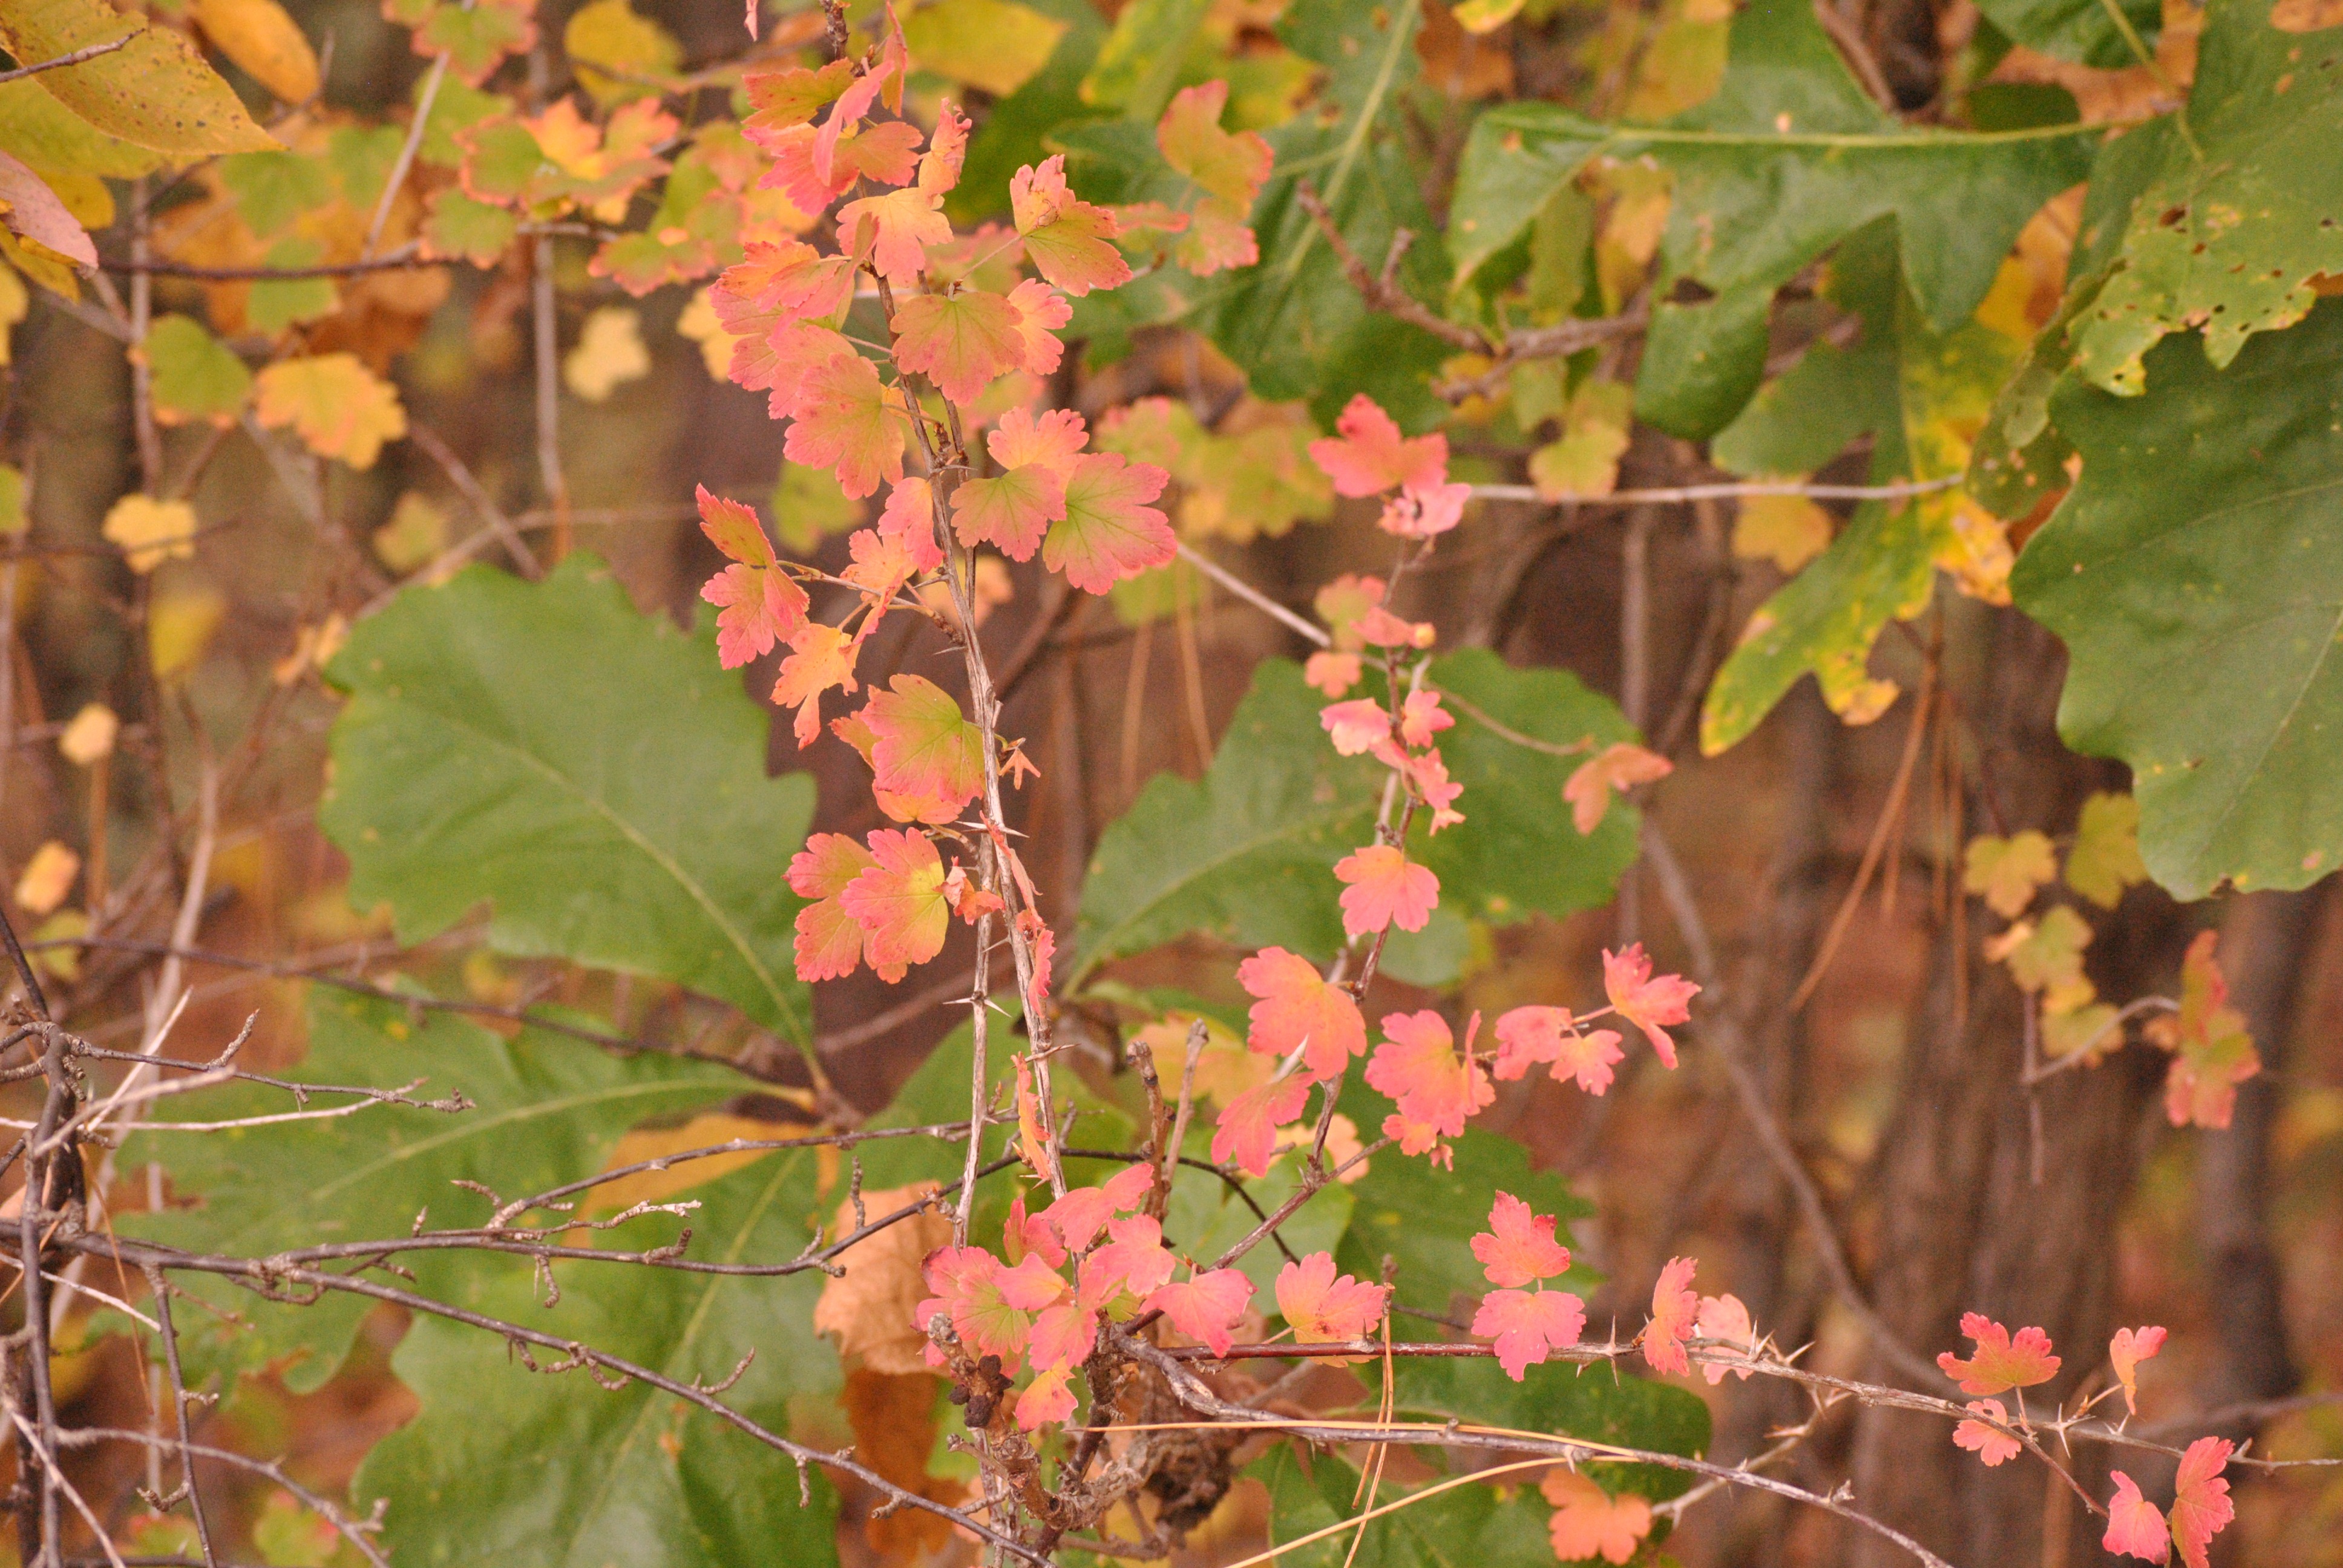
tree, nature, forest, branch, blossom, plant, vine, fruit, leaf, fall, flower, brush, food, green, red, produce, autumn, botany, colorful, flora, season, close up, leaves, vines, shrub, red leaf, flowering plant, woody plant, land plant